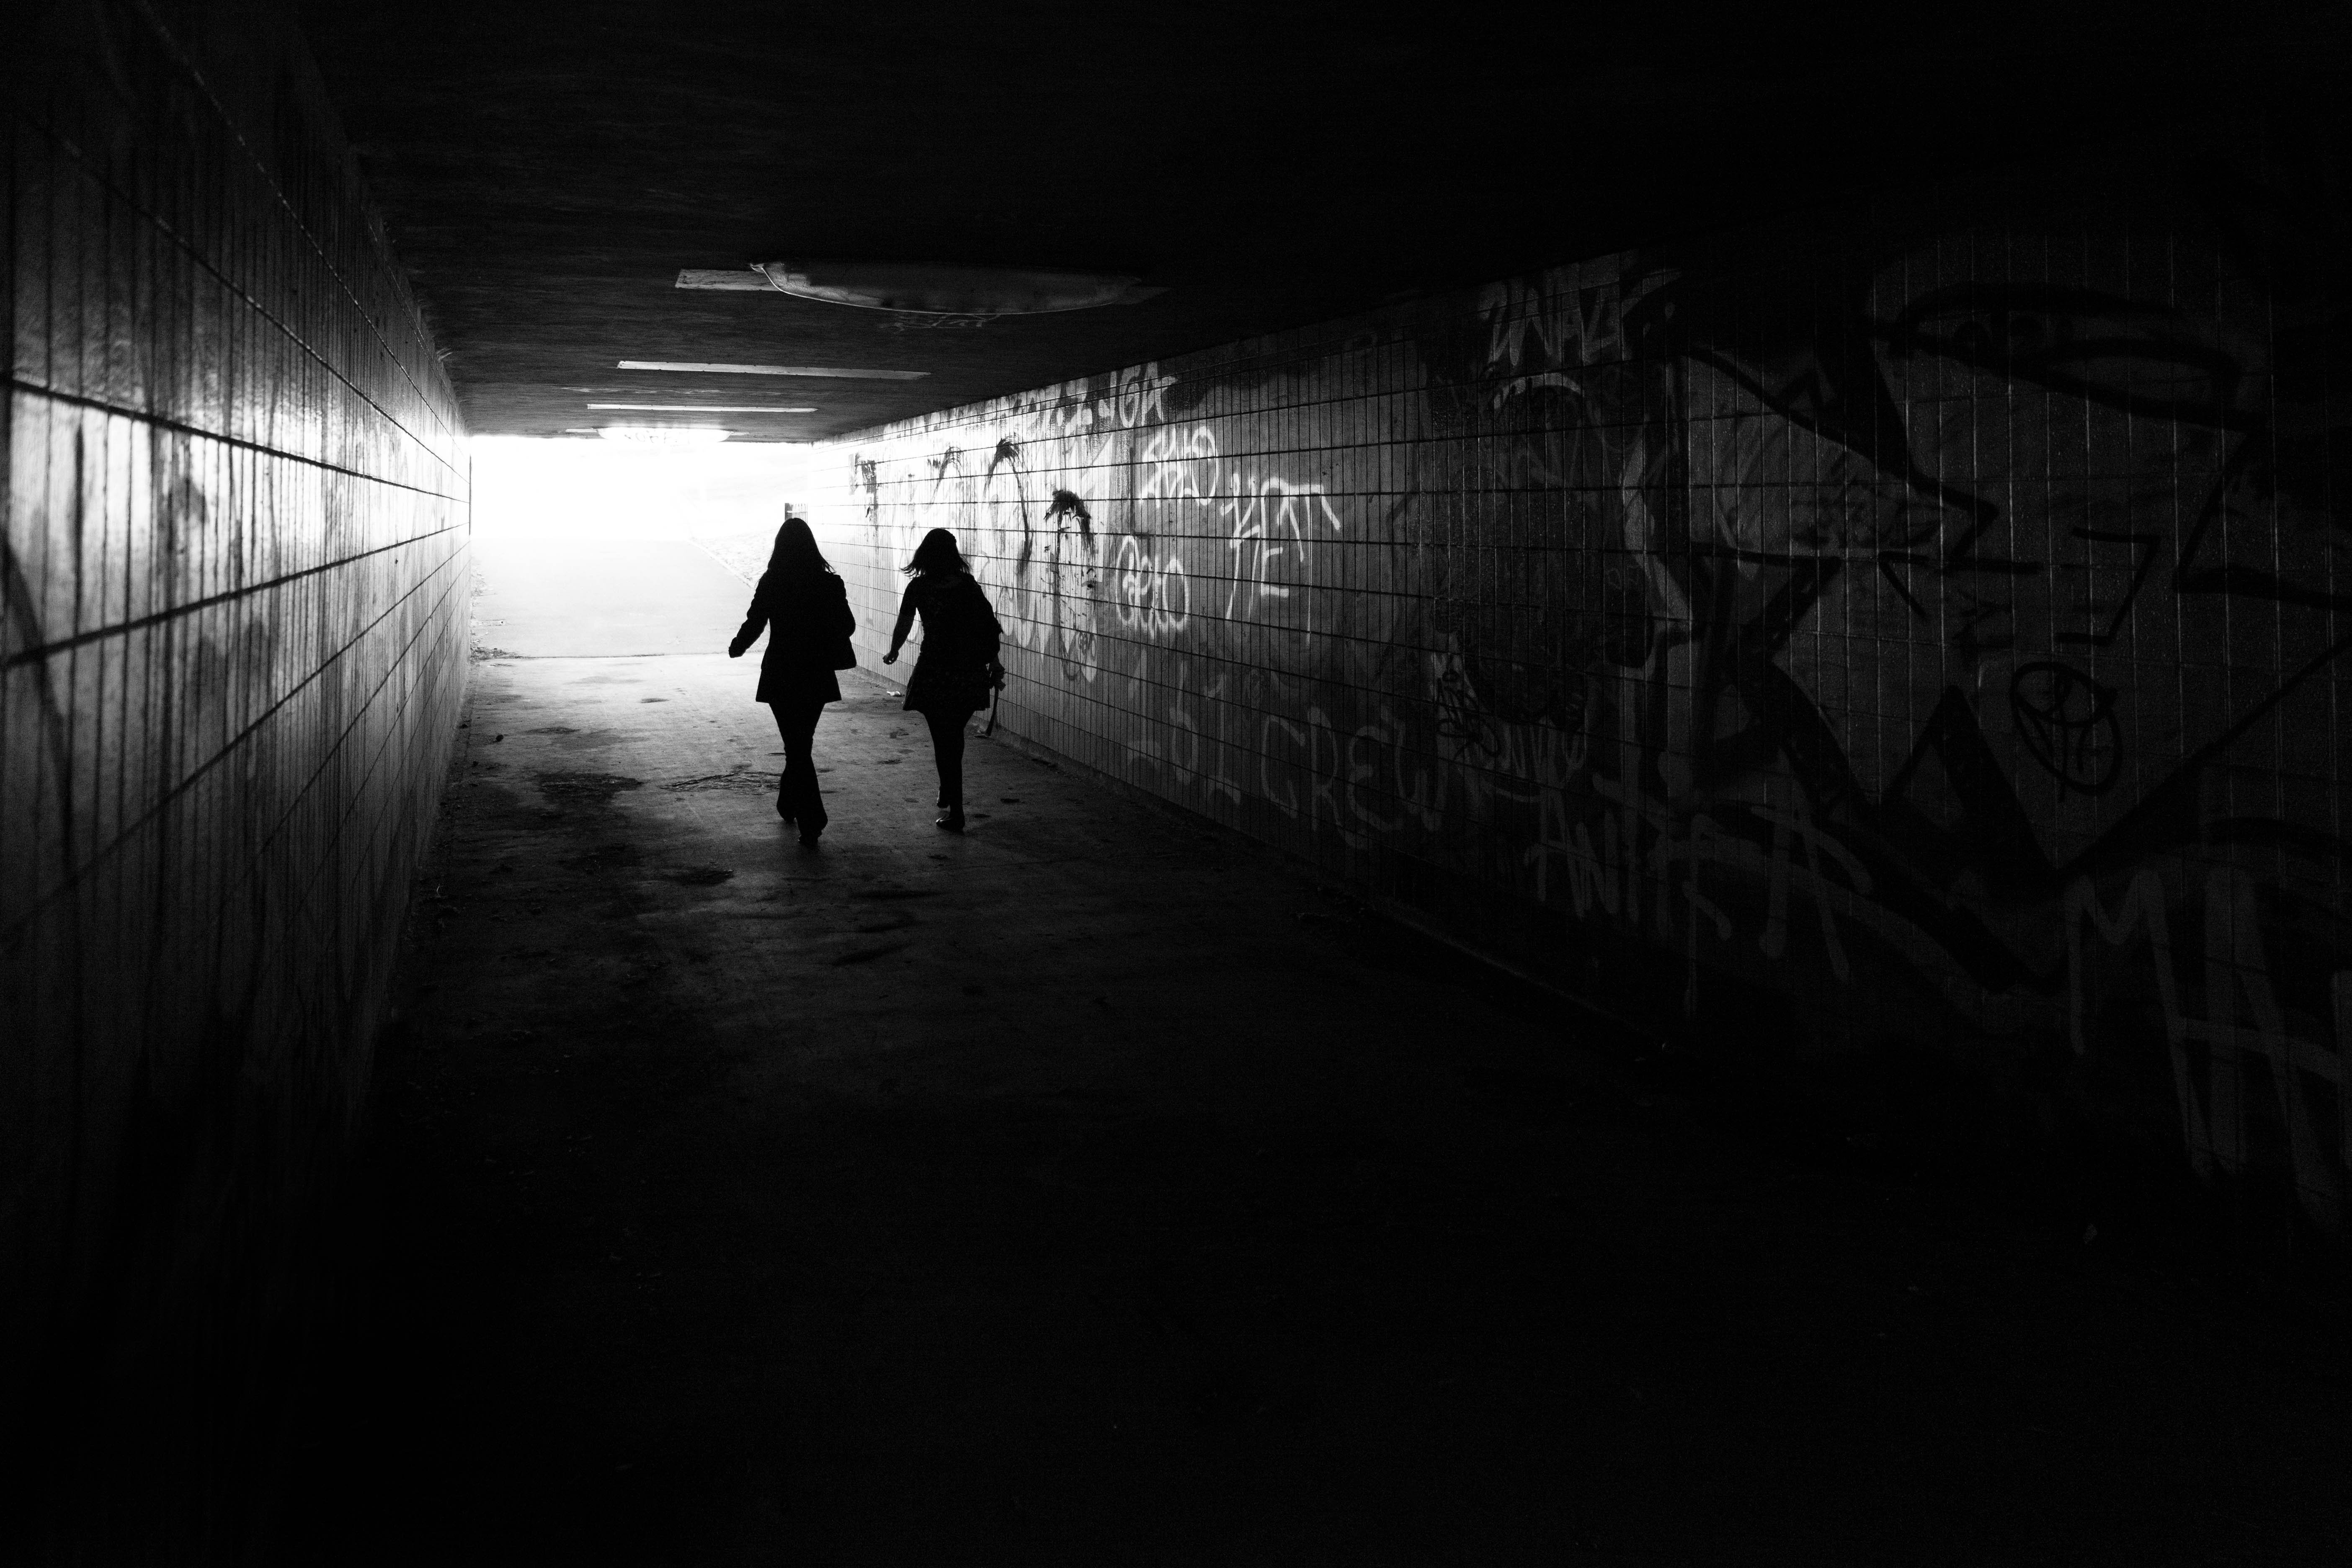
path, pathway, silhouette, light, black and white, white, night, photography, sunlight, tunnel, canon, shadow, darkness, black, monochrome, uk, blackandwhite, manchester, stock, snapshot, stockphoto, image, canon5dmarkii, manchesterstreet, ukcity, manchestercitycentre, manchesterarchitecture, walkingintunnel, monochrome photography, film noir